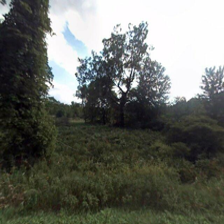
Label: streetView